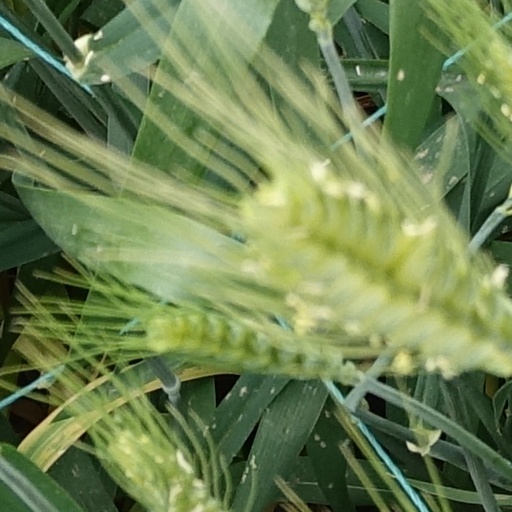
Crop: wheat